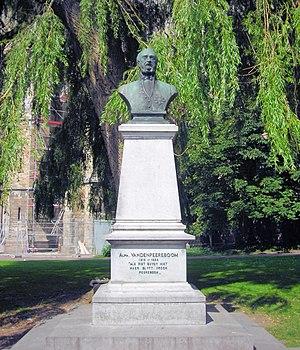
Alphonse Vandenpeereboom, né le 7 juin 1812 et décédé le 10 octobre 1884, était un avocat, historien et homme politique belge, membre de la Chambre des représentants.